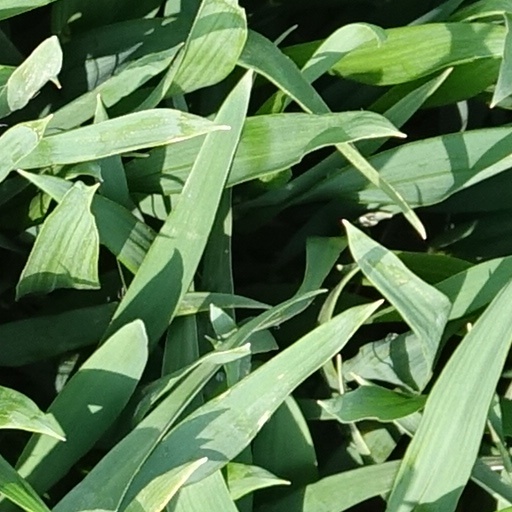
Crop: wheat